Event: Nepal Earthquake
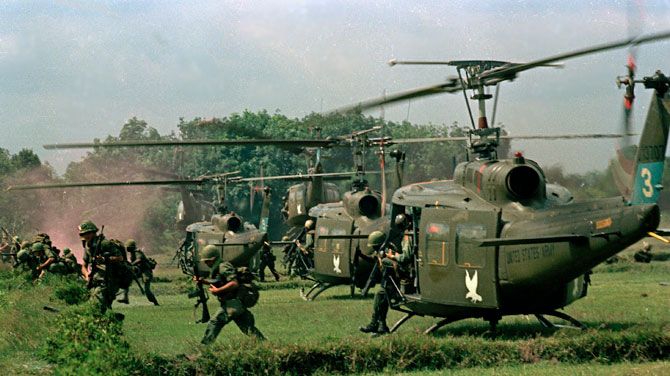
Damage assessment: no_damage